Hoobastank

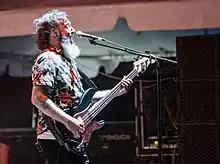
Bassist Jesse Charland in 2023

Their third album "Every Man for Himself" was released in May 2006 and debuted at No. 12 on the "Billboard" chart. Three singles, "If I Were You", "Inside of You", and "Born to Lead", were released. Another single, "If Only", was planned to be released but was canceled for unknown reasons, possibly because of the low chart achievements of the first three singles. Despite this, the album has been certified Gold in the United States. To promote the album, Josh Moreau joined the band, replacing McKenzie.